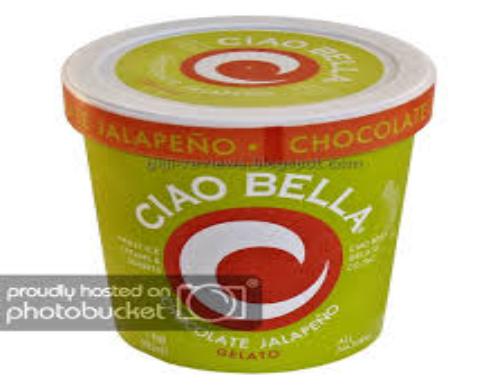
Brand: Ciao Bella Gelato Company
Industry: Food